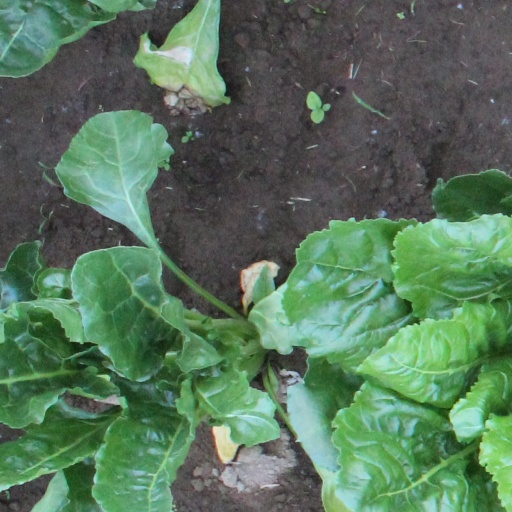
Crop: sugar beet